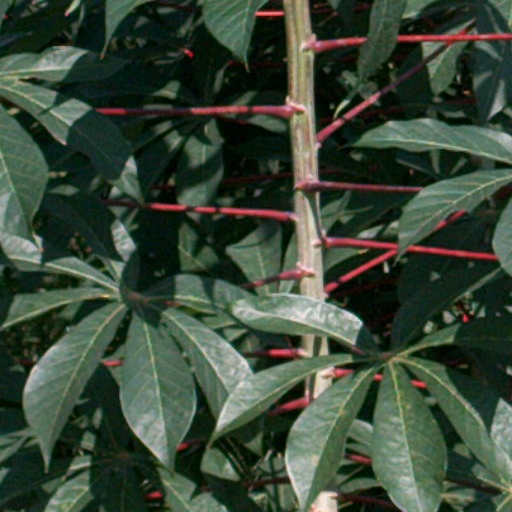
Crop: cassava